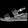
Label: Sandal